Jacob Nist

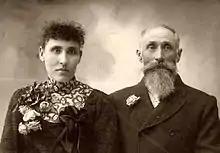
Wedding portrait of Jacob and Josephine Nist

By late 1880, the Nist family had moved to Seattle, Washington, where he worked as a carpenter at the Seattle Lumber and Commercial Company. When that company was destroyed in the Great Seattle Fire on June 6, 1889, Nist and his son Michael launched Queen City Box Manufacturing next to his home on the Northeast corner of Thomas and Rollin, which later became Westlake Avenue North.